HMS Belfast

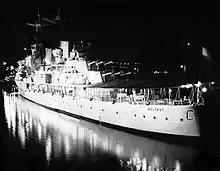
"Belfast" at Pearl Harbor, Hawaii, in 1962.

In reserve, "Belfast"s future was uncertain: post-war defence cuts made manpower-intensive cruisers excessively costly to operate and it was not until March 1955 that the decision was taken to modernise "Belfast". Work began on 6 January 1956. Although described as only an extended refit, the cost of £5.5 million was substantial for this large middle-aged cruiser. Changes included: individual MRS8 directors for the new twin Mk 5 40 mm and the twin 4-inch mount; the 4-inch guns training and elevation speed was increased to 20 degrees per second; and protecting key parts of the ship against nuclear, biological or chemical attack. This last consideration meant significantly enlarging and enclosing her bridge, creating a two-tiered, five-sided superstructure which radically altered her appearance. Her boiler rooms were also given remote control so they could still be run in the event of a nuclear, biological or chemical attack as the boiler rooms themselves were not protected. The most significant change was better accommodations for a smaller crew more fitting of post-war needs. Her tripod masts were replaced with lattice masts and timber decking replaced with steel everywhere except the quarterdeck. The overall effect was to create a cruiser significantly more habitable but different internally and to a degree in external appearance from wartime cruisers but still essentially a surface warfare, 'anti Sverdlov' cruiser, with anti-aircraft defence updated for point defence only out to .